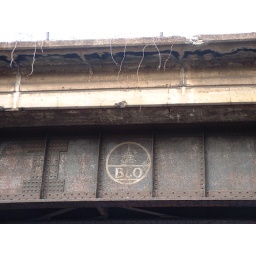
This is from a bridge crossing over the sidewalk to the Eliza Furnace entry (in Oakland)